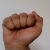
The image shows a hand gesture representing the letter 'A' in Indian Sign Language.